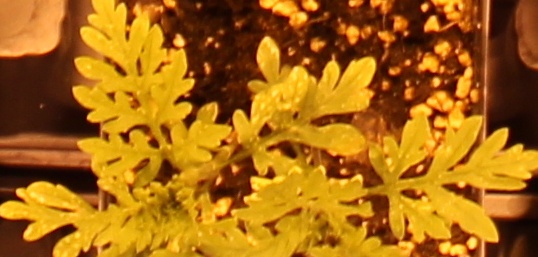
Label: Ragweed